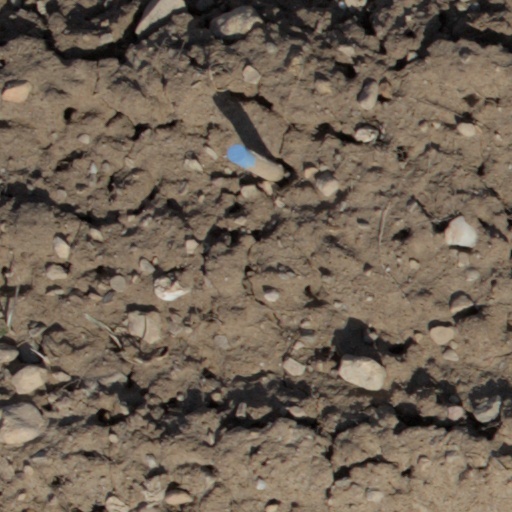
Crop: wheat